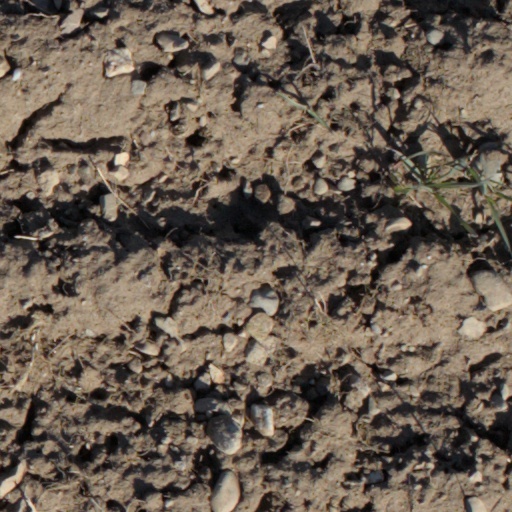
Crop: wheat